Religion in Pakistan

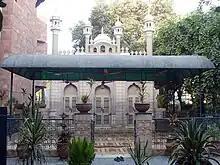
Yadgar Mosque, the first mosque of Rabwah

Islam to some extent syncretized with pre-Islamic influences, resulting in a religion with some traditions distinct from those of the Arab world. Two Sufis whose shrines receive much national attention are Ali Hajweri in Lahore (ca. 11th century) and Shahbaz Qalander in Sehwan, Sindh (ca. 12th century). Sufism, a mystical Islamic tradition, promoted by Fariduddin Ganjshakar in Pakpatan, has a long history and a large popular following in Pakistan. Popular Sufi culture is centered on Thursday night gatherings at shrines and annual festivals which feature Sufi music and dance. Contemporary Islamic fundamentalists criticize its popular character, which in their view, does not accurately reflect the teachings and practice of the Islamic prophet Muhammad and his companions. There have been terrorist attacks directed at Sufi shrines and festivals, 5 in 2010 that killed 64 people.